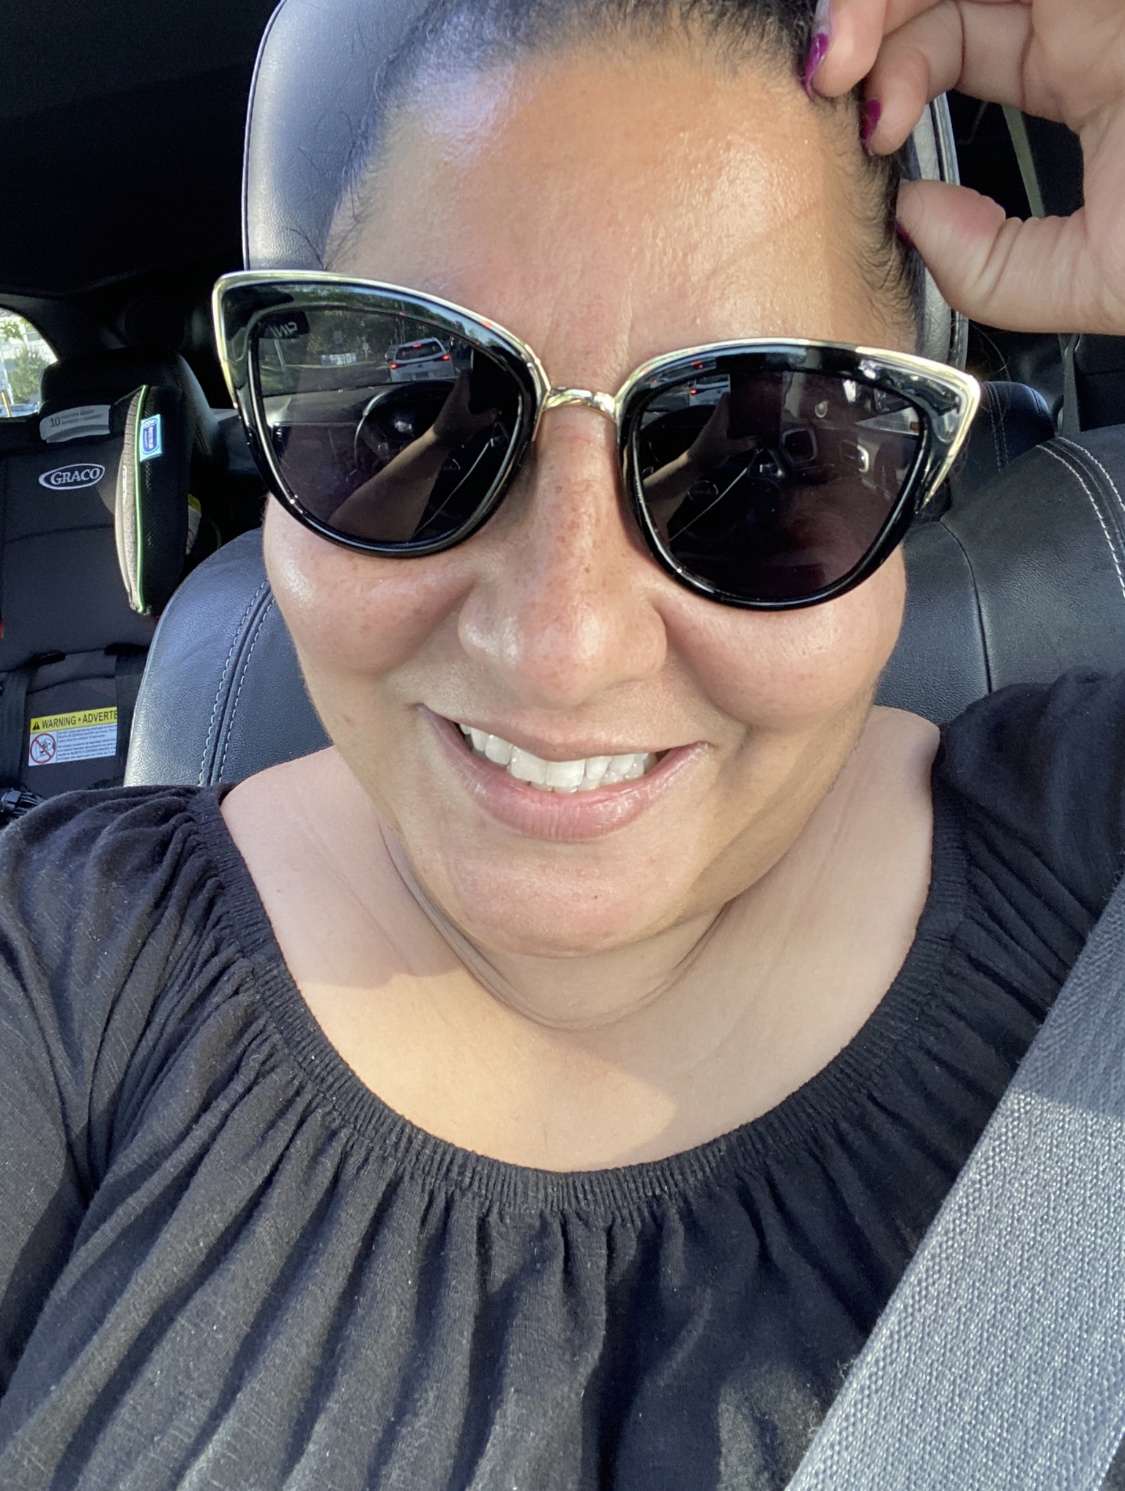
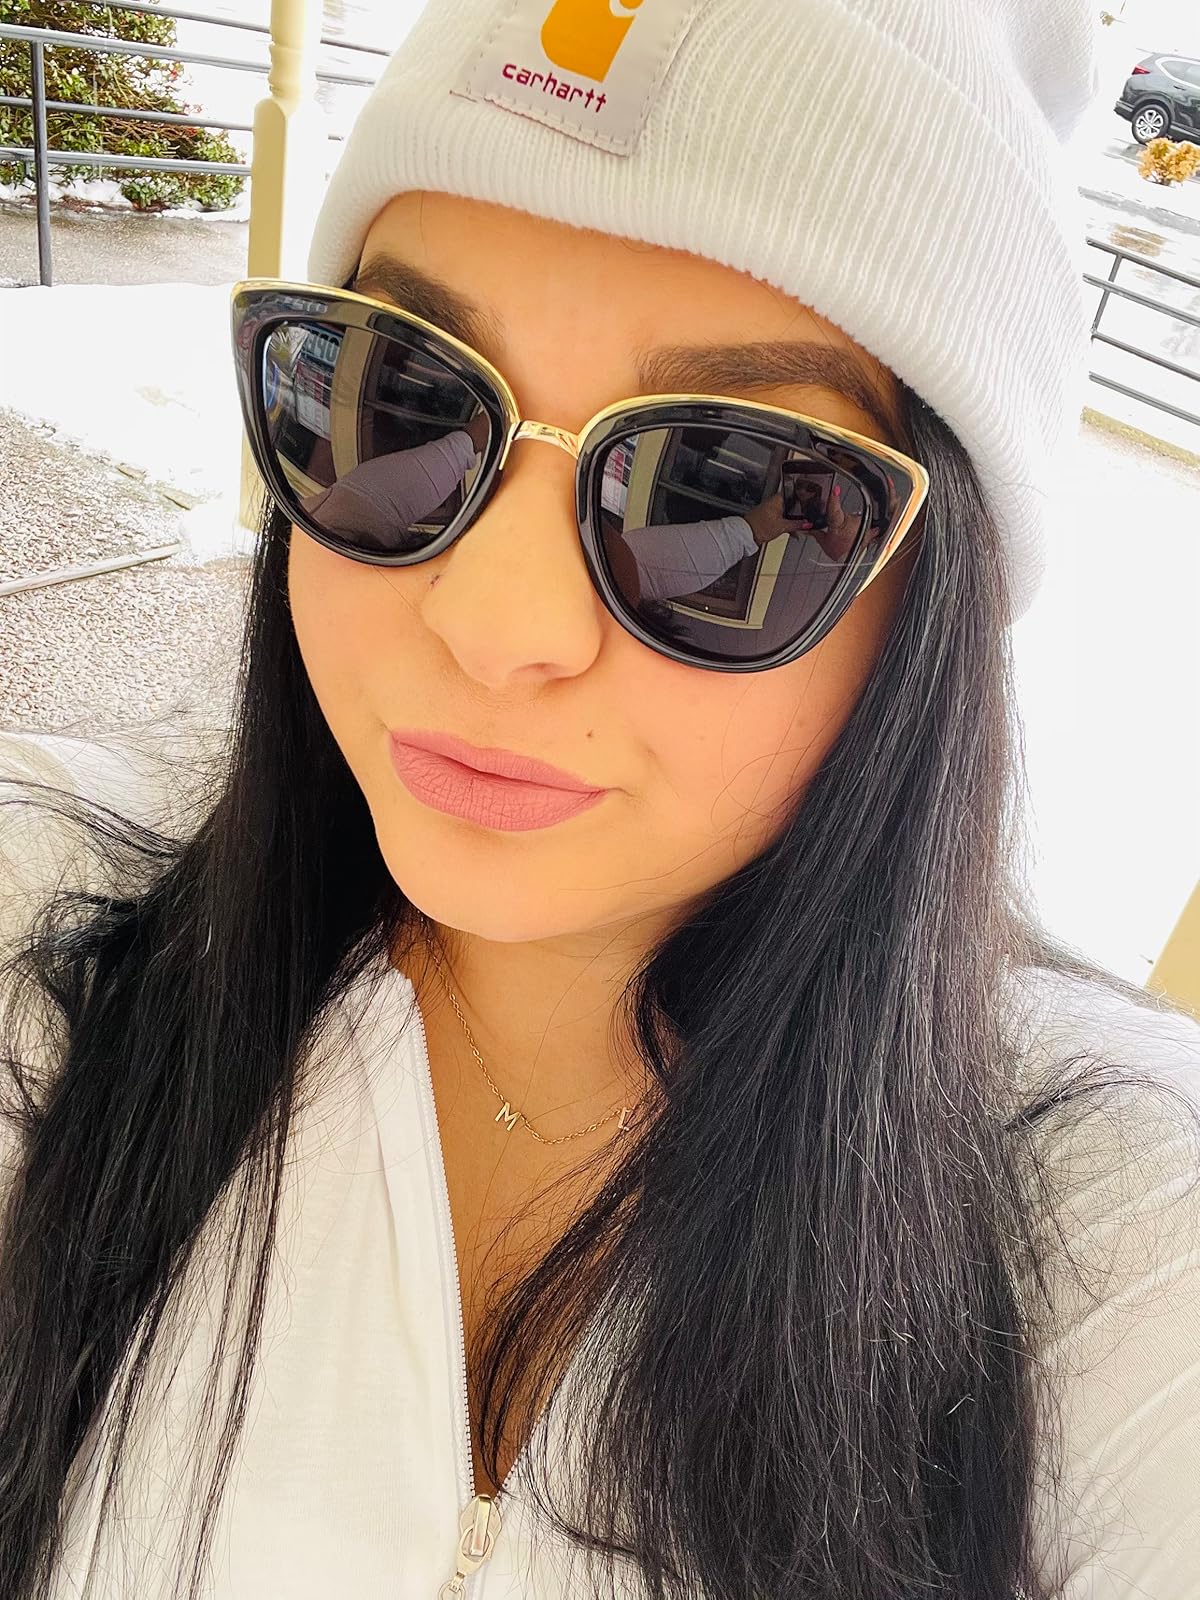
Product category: accessories_sunglasses
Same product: yes